Tornadoes of 1965

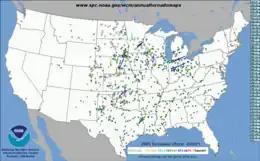
Tracks of all US tornadoes in 1965

This page documents the tornadoes and tornado outbreaks of 1965, primarily in the United States. Most tornadoes form in the U.S., although some events may take place internationally. Tornado statistics for older years like this often appear significantly lower than modern years due to fewer reports or confirmed tornadoes.